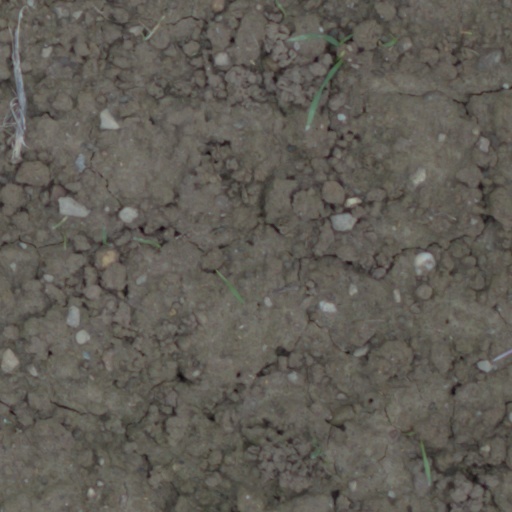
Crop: wheat